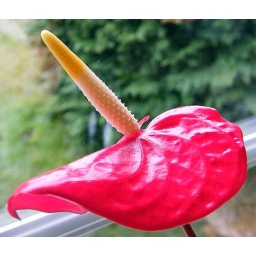
a red flower thing in the kitchen